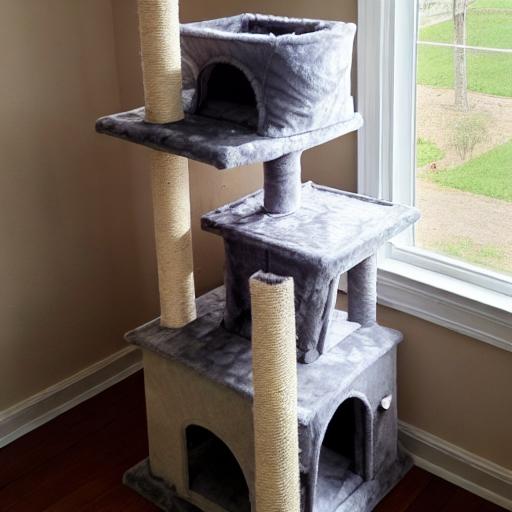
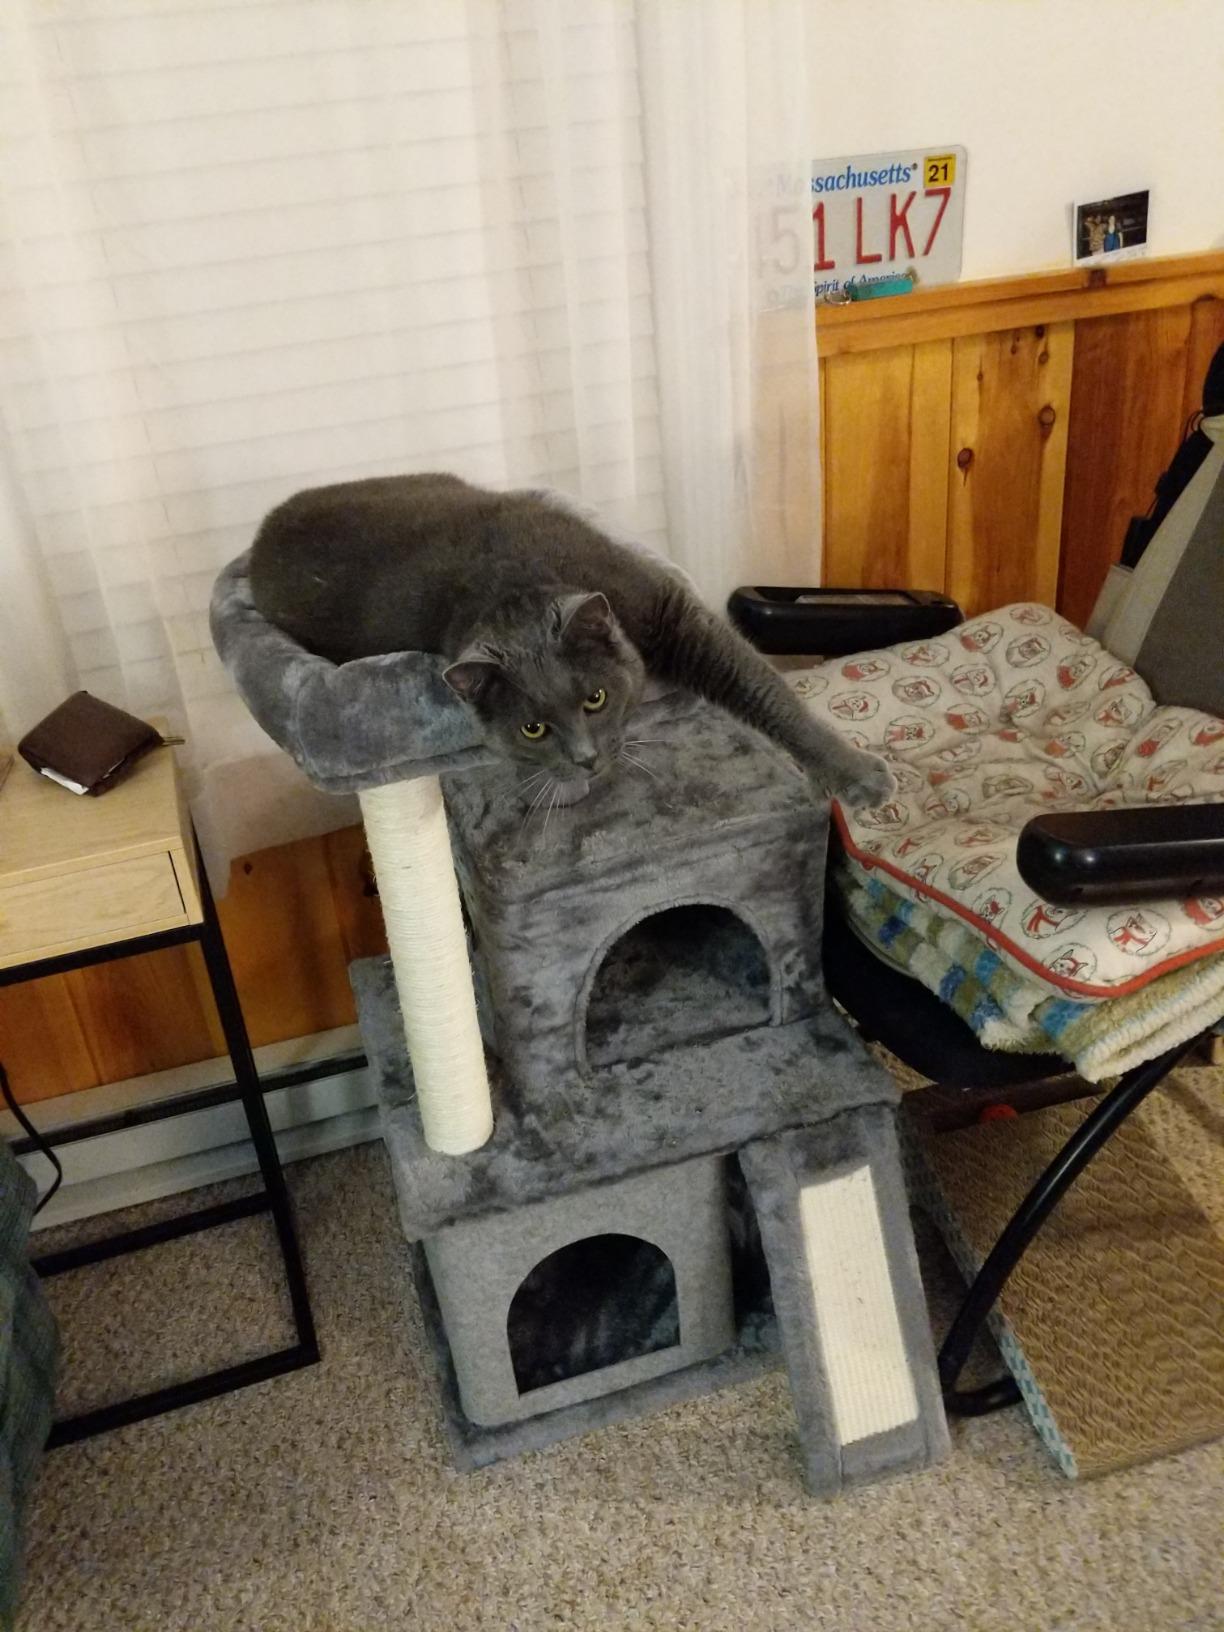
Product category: items_cat tree
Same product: no